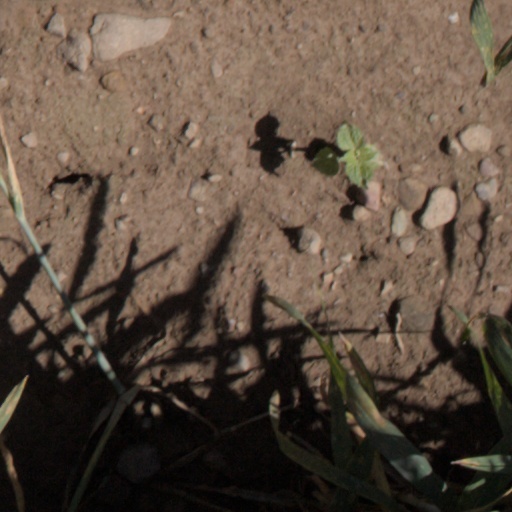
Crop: wheat